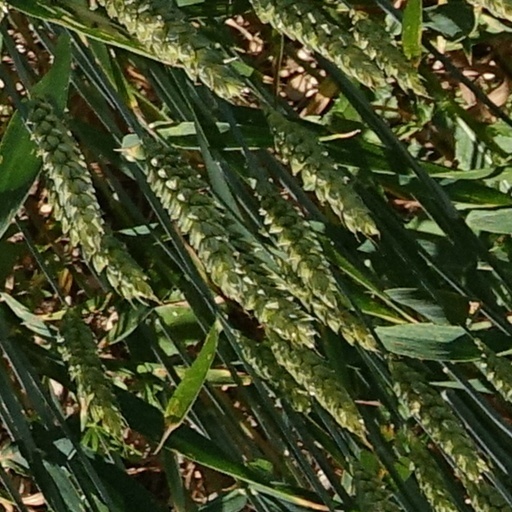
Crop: wheat